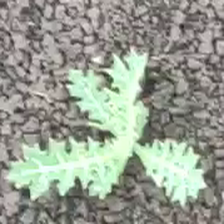
Weed species: Bilayat_(Mexicana_Argemone)